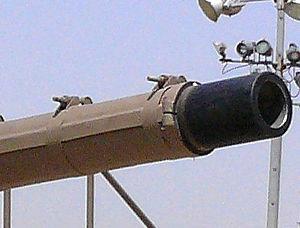
Le manchon anti-arcure est un dispositif installé autour des canons de gros calibre, principalement sur les canons de chars de combat modernes. Il est principalement utilisé pour éviter que le canon ne se déforme à cause des contraintes thermiques dues à l'environnement ; en particulier quand le canon est déjà chaud à cause d'une cadence de tir élevée.